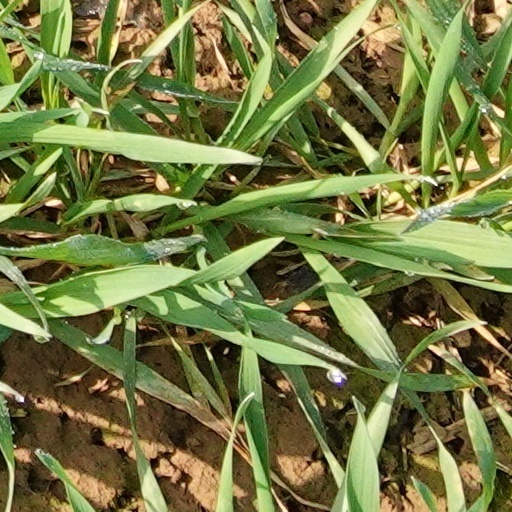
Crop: wheat